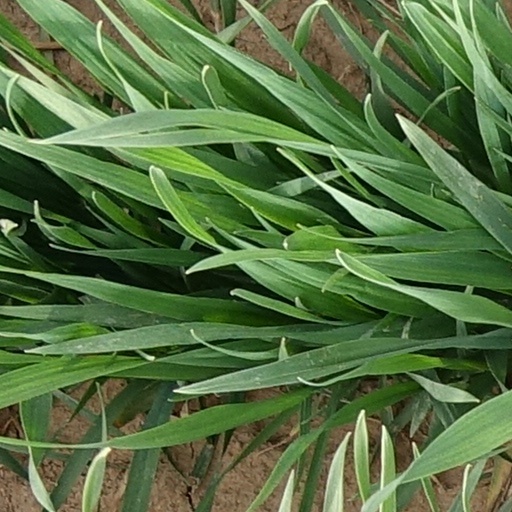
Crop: wheat